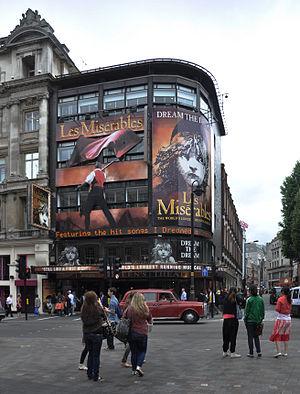
Le Sondheim Theatre est un théâtre situé dans le West End de Londres. Il a ouvert le 8 octobre 1907 sous le nom de Queen's Theatre et est une copie de son voisin tout proche, le Hicks Theatre ouvert dix mois plus tôt. Les deux théâtres ont été conçus par W. G. R. Sprague.
Les Misérables est une comédie musicale adaptée du roman éponyme de Victor Hugo par Claude-Michel Schönberg et Alain Boublil et Jean-Marc Natel, et Herbert Kretzmer.